Bobby Driscoll

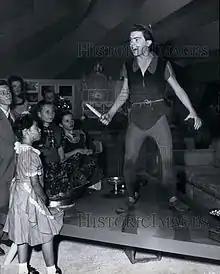
Driscoll as Peter Pan in "The Walt Disney Christmas Show"

Driscoll's last major success, "Peter Pan" (1953), was produced largely between May 1949 and mid-1951. Driscoll was cast with Disney's "Little British Lady" Kathryn Beaumont, who was in the role of Wendy Darling; he was used as the reference model for the close-ups and provided Peter Pan's voice, and dancer and choreographer Roland Dupree was the model for the character's motion. Scenes were played on an almost empty sound stage, with only the most essential props, and filmed for use by the animators.